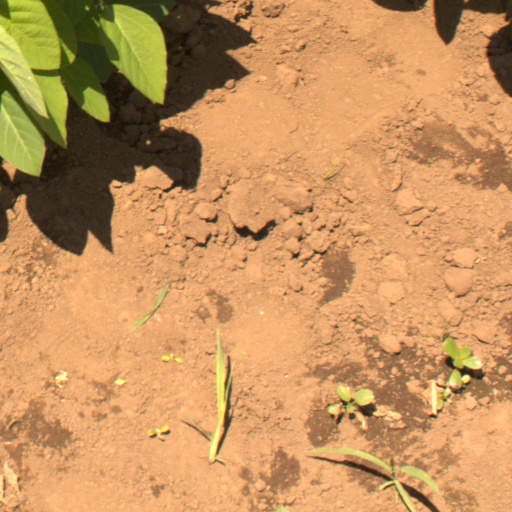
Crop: soybean